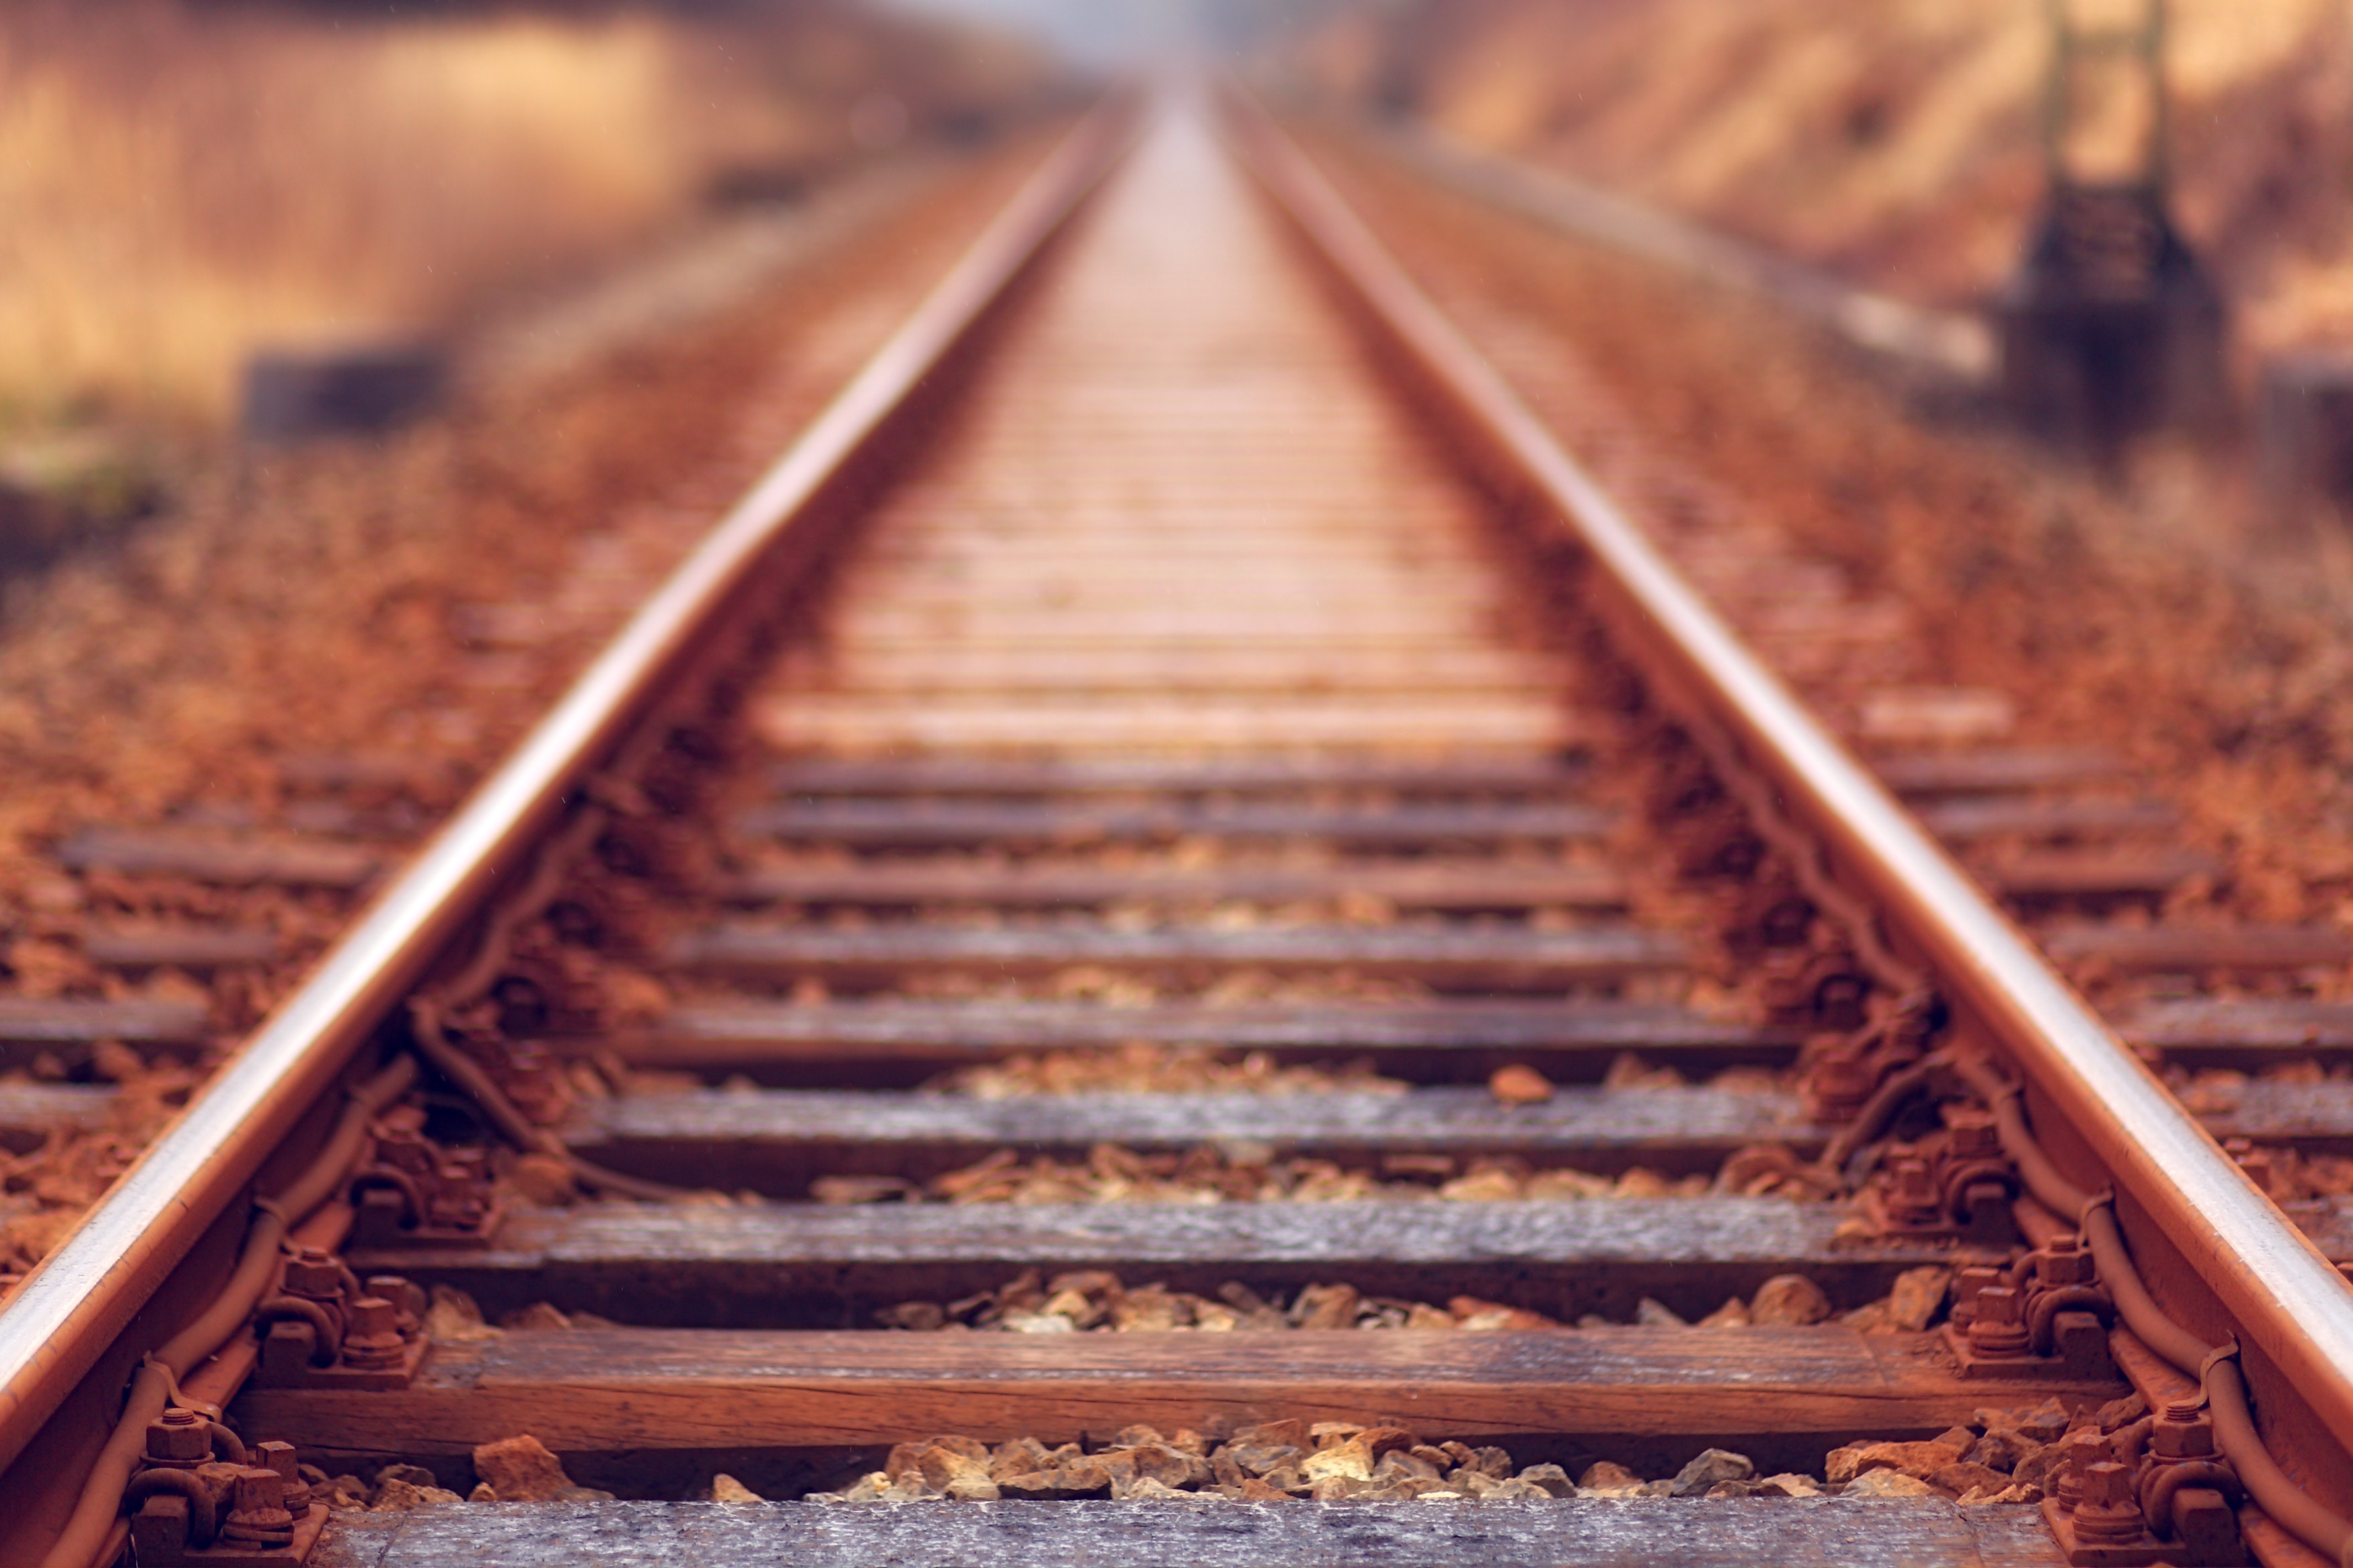
track, transport, railway, metal, stock photography, nonbuilding structure, thoroughfare